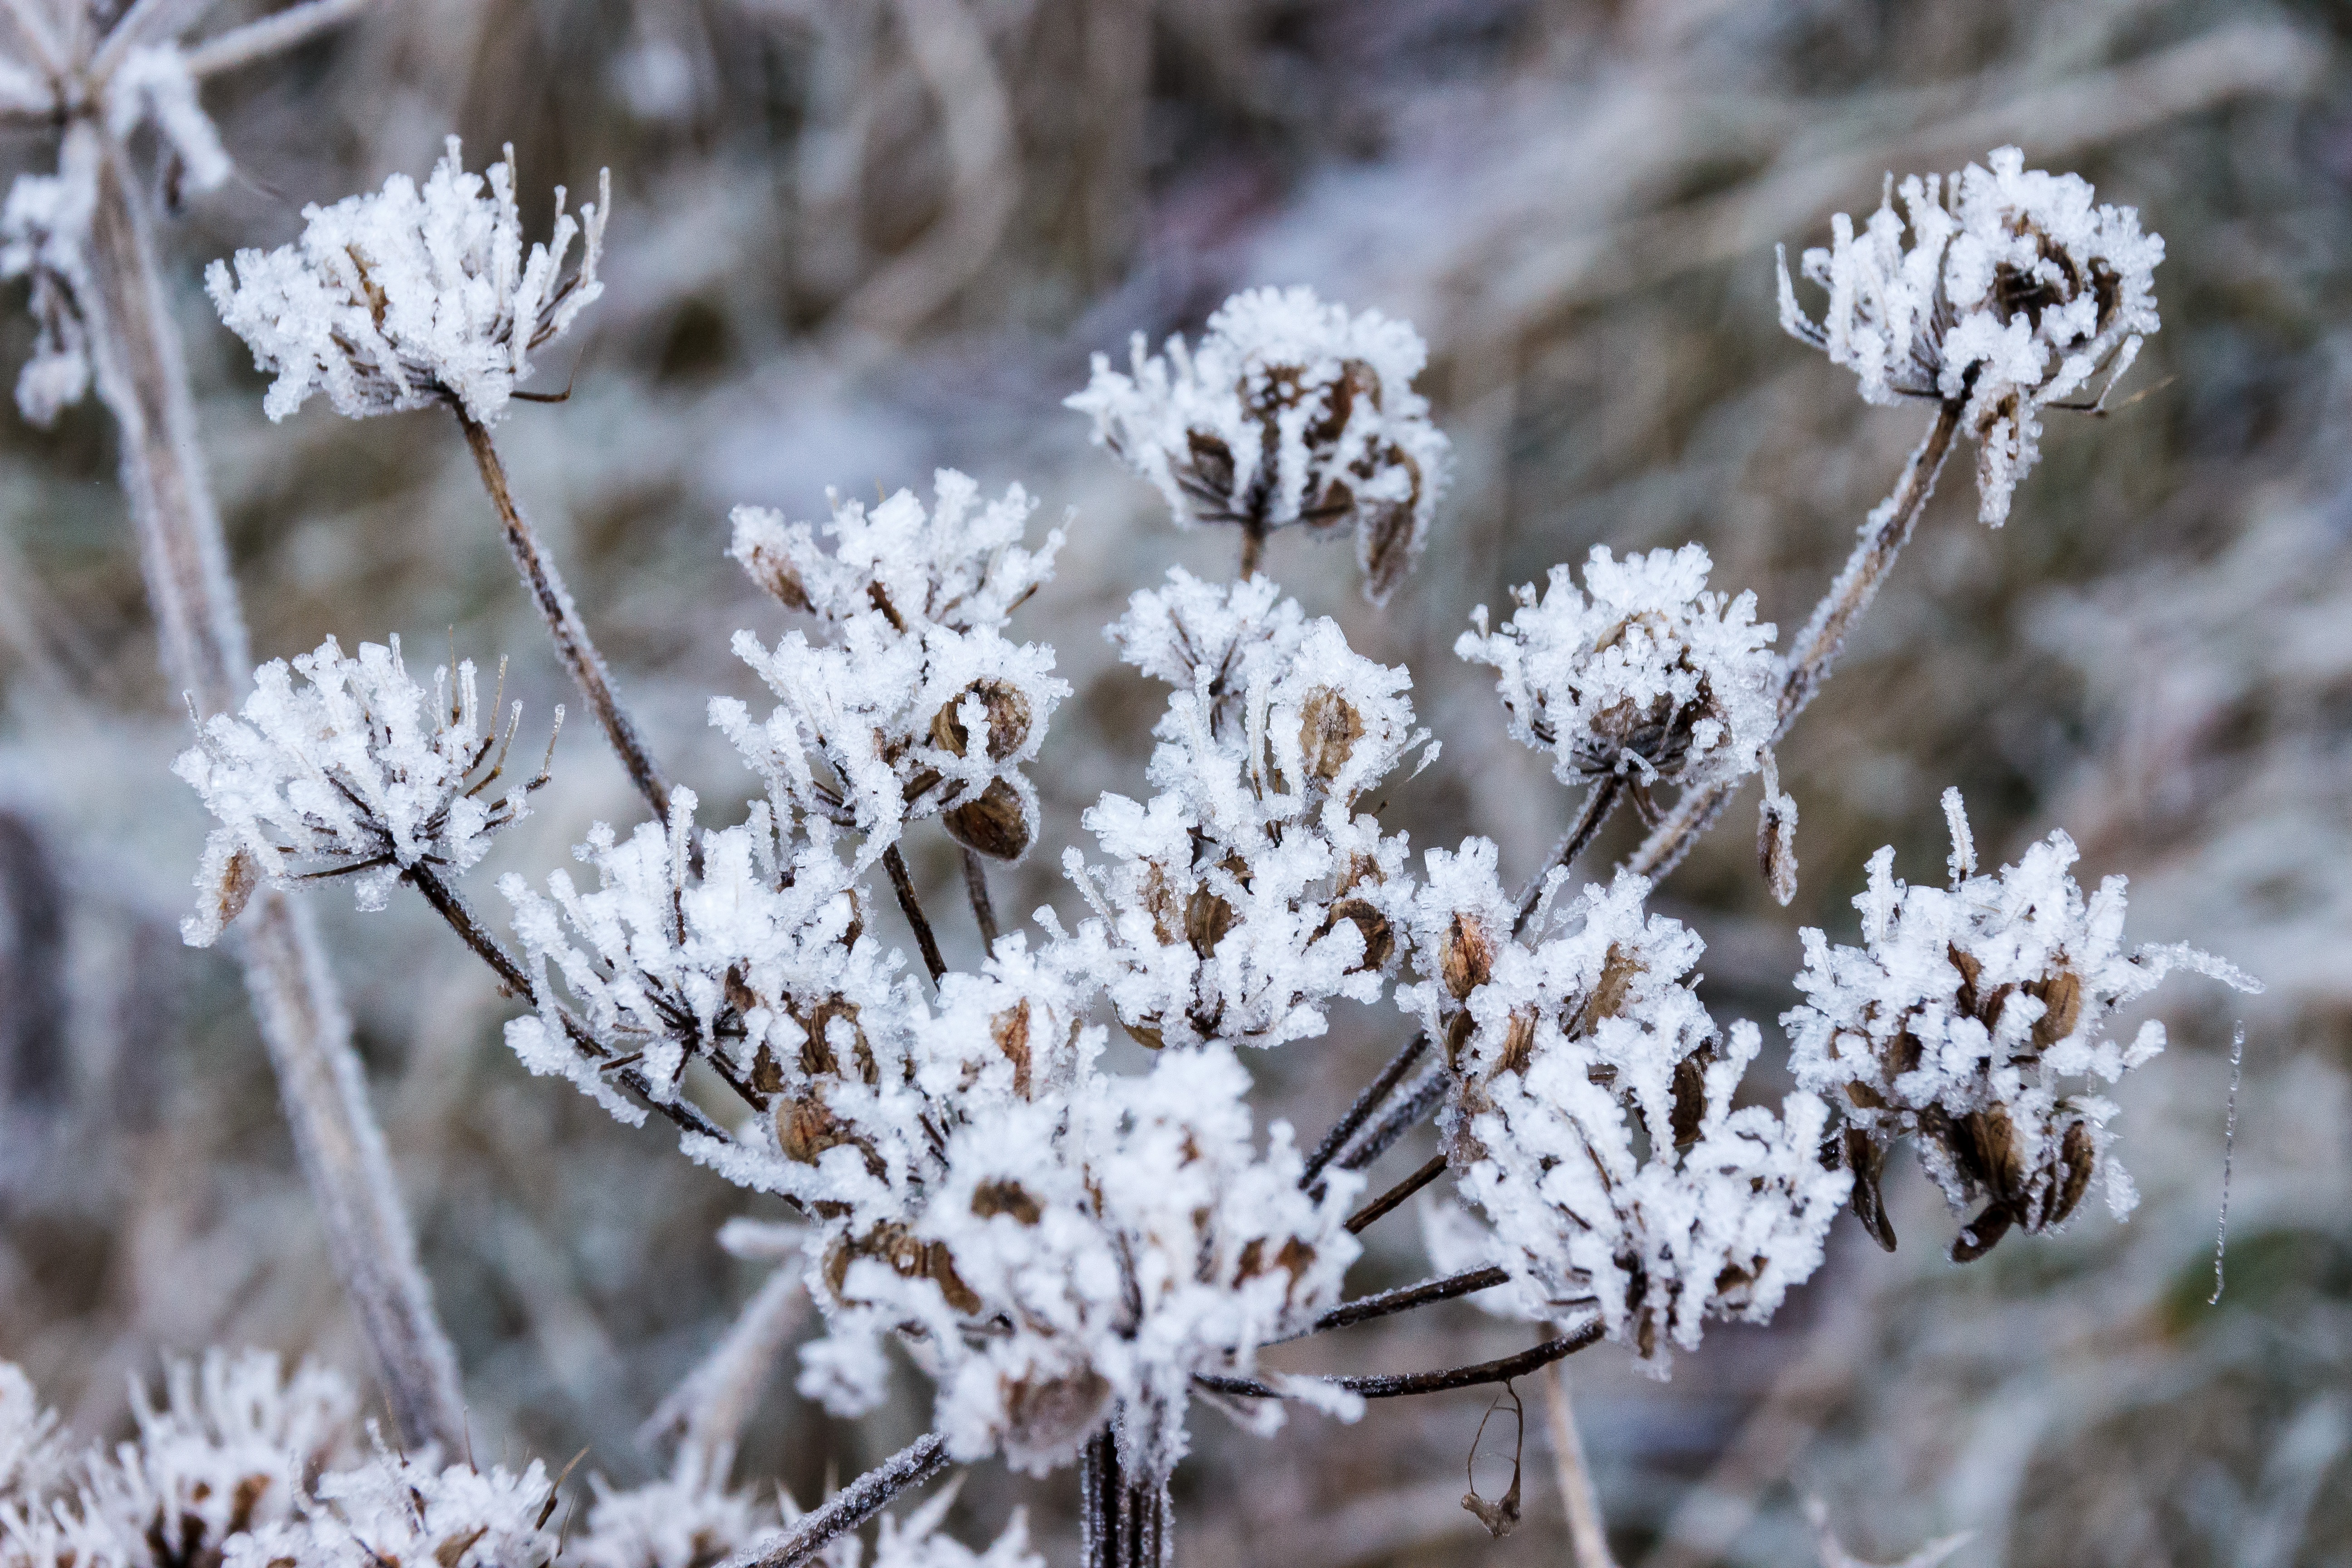
tree, nature, branch, blossom, snow, cold, winter, plant, flower, frost, ice, spring, weather, botany, frozen, flora, season, twig, wildflower, iced, hoarfrost, freezing, macro photography, eiskristalle